Auto show

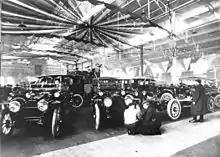
An auto show in Toronto, Canada in 1912

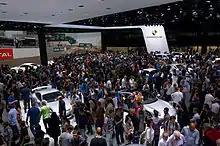
Inside the Porsche pavilion at the IAA 2013 in Frankfurt

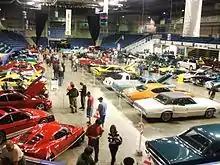
Antique and custom car show at Centre 200 in Sydney, Nova Scotia in 2008

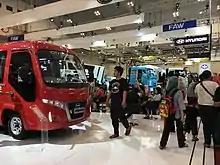
Lorries and buses at Indonesia International Auto Show 2017

An auto show, also known as a motor show or car show, is a public exhibition of current automobile models, debuts, concept cars, or out-of-production classics. It is attended by automotive industry representatives, dealers, auto journalists and car enthusiasts. Most auto shows occur once or twice a year. They are important to car manufacturers and local dealers as a public relations exercise, as they advertise new products and promote auto brands. The five most prestigious auto shows, sometimes called the "Big Five", are generally considered to be held in Detroit, Frankfurt, Geneva, Paris and Tokyo. Car enthusiast communities along the historic U.S. Route 66 are credited with general popularization of car meets, including ethnic groups such as the Hispanos of New Mexico, Chicanos, and Mexican-Americans of the Southwestern United States; lowrider, high technology, electric vehicle, and other enthusiast show, are popular in Los Angeles, Las Vegas, Albuquerque, San Francisco, and Chicago for this reason.